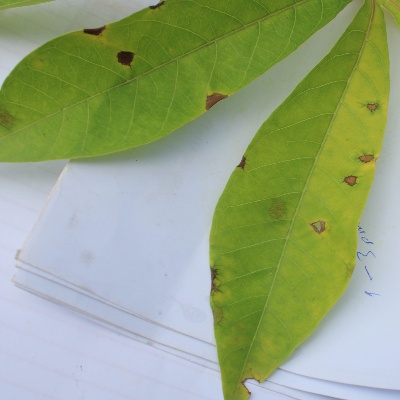
Crop: Cassava
Condition: brown spot